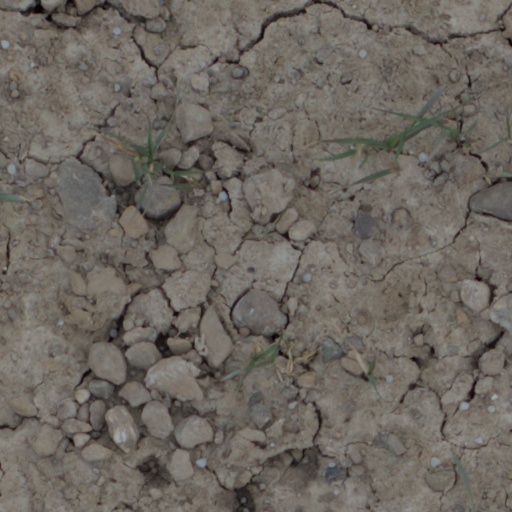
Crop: wheat